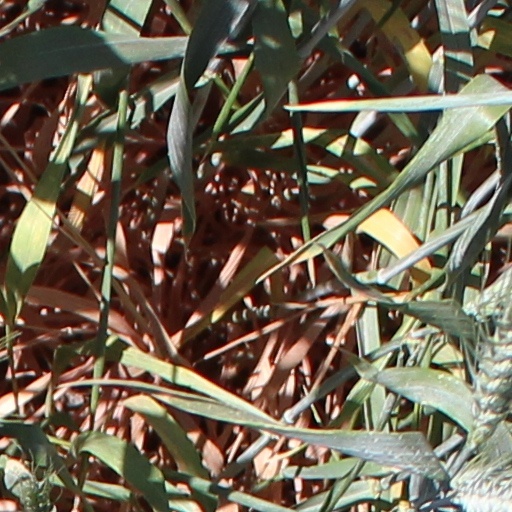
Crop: wheat